Typhoon Mitag (2019)

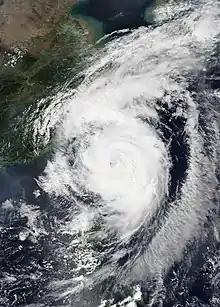
Typhoon Mitag (Onyok) near peak intensity brushing Taiwan on September 30

Typhoon Mitag, known in the Philippines as Typhoon Onyok, was a moderately strong tropical cyclone that severely affected Taiwan, East China and South Korea in early October 2019. The 23rd depression and the 8th typhoon of the 2019 Pacific typhoon season, Mitag developed from a low pressure system near the Micronesia Islands on September 24. Tracking generally northwestward, the system gradually organised and the Japanese Meteorological Agency issued its first advisory on Tropical Depression 19W on September 27. It continued northeastward, gradually organizing and becoming less broad. It was then upgraded to Tropical Storm Mitag on September 28. The storm quickly intensified, becoming a Category 1 typhoon just a day later. It further intensified into a Category 2 typhoon, passing very close to Taiwan. It weakened thereafter, making landfall near Zhoushan in East China on October 1 before weakening back to a poorly organized tropical storm. It later made landfall in South Korea on October 2 before becoming extratropical in the Japan Sea on October 3.